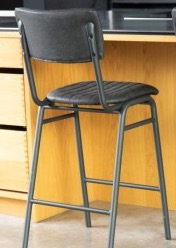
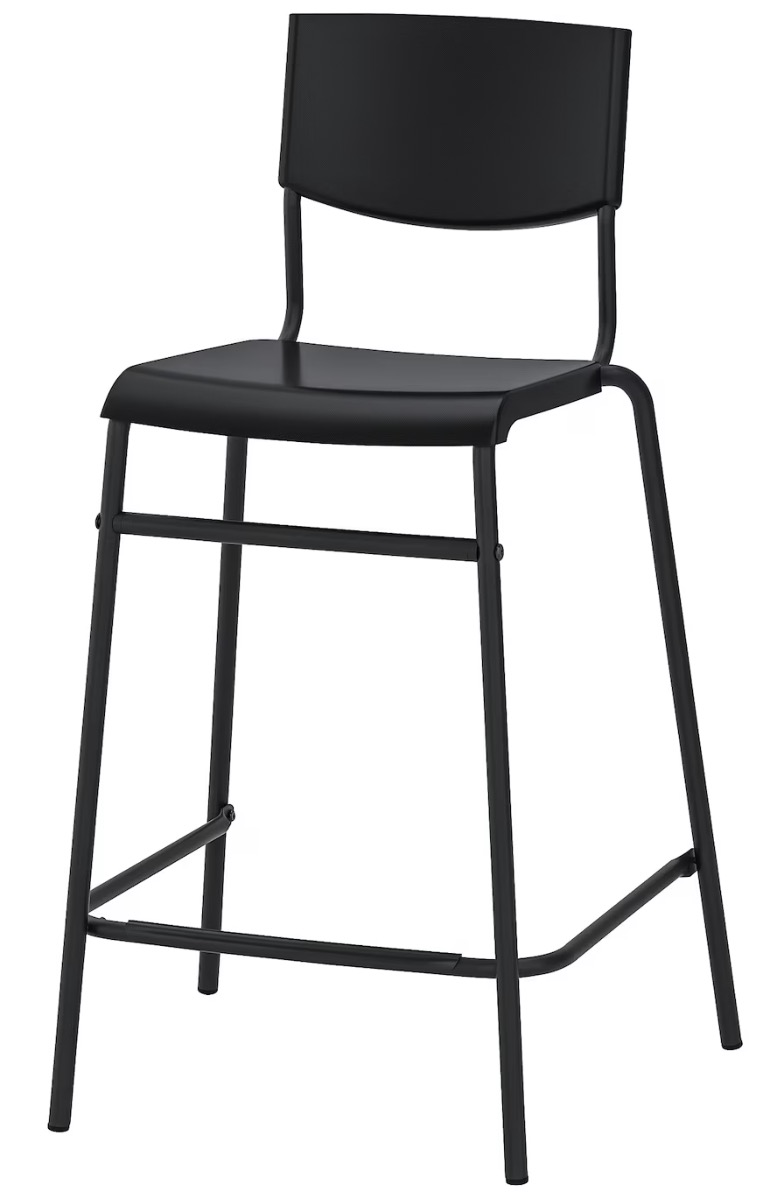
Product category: stool
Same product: no